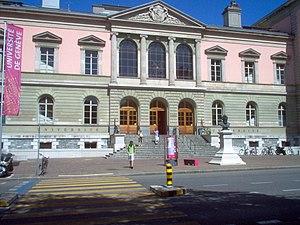
Cette liste présente les biens culturels d'importance nationale dans le canton de Genève. Cette liste correspond à l'édition 2009 de l'Inventaire Suisse des biens culturels d'importance nationale pour le canton de Genève. Il est trié par commune et inclus : 86 bâtiments séparés, 46 collections et 10 sites archéologiques.
L'Université de Genève est l'université publique de la ville et du canton de Genève en Suisse. Elle est fondée en 1559 par Jean Calvin, sous le nom d'« Académie de Genève », originellement comme un séminaire théologique et humaniste protestant, avant de subir un long processus de laïcisation.